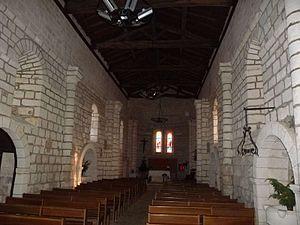
église de Garat, Charente, France